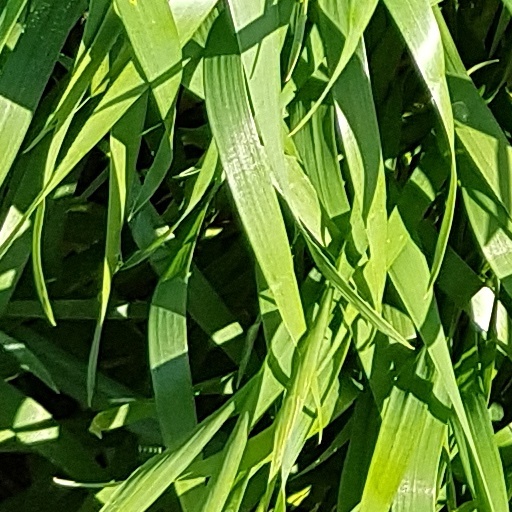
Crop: wheat